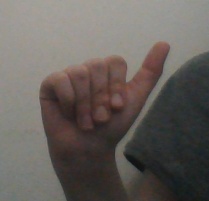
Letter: dhad